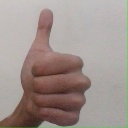
अक्षर: थ